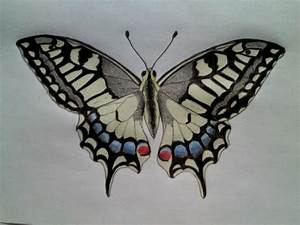
Label: farfalla